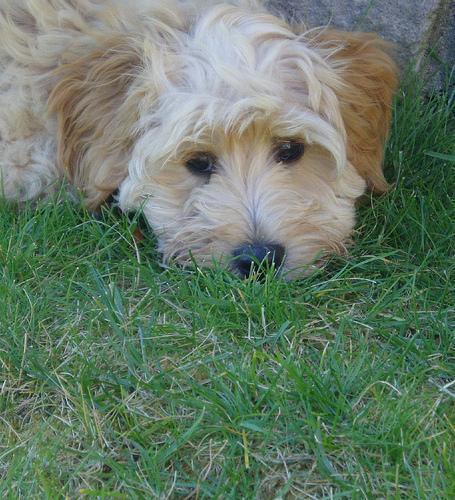
miniature_poodle